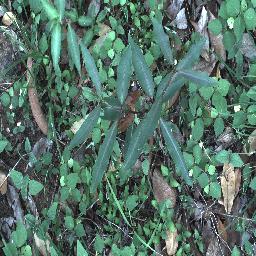
Label: rubber_vine